Question: What is the person doing?
Tambaya: Me mutumin yake yi?
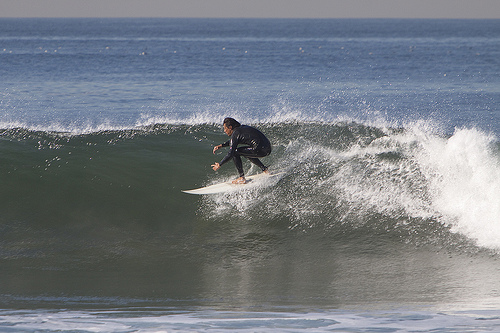
Answer: Surfing.
Amsa: Hawan igiyar ruwa?.